Paul Kruger

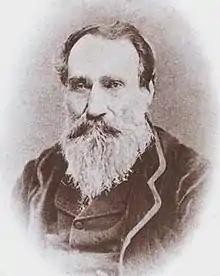
An elderly man with a magnificent white beard

Marthinus Pretorius hoped to achieve either federation or amalgamation with the Orange Free State, but before he could contemplate this he would have to unite the Transvaal. In 1855 he appointed an eight-man constitutional commission, including Kruger, which presented a draft constitution in September that year. Lydenburg and Zoutpansberg rejected the proposals, calling for a less centralised government. Pretorius tried again during 1856, holding meetings with eight-man commissions in Rustenburg, Potchefstroom and Pretoria, but Stephanus Schoeman, Zoutpansberg's new Commandant-General, repudiated these efforts.